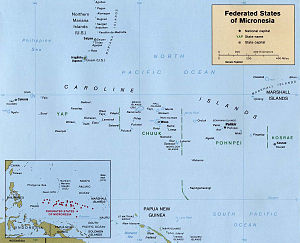
Mikronesien
Mikronesien er en ø-stat, beliggende i Oceanien.